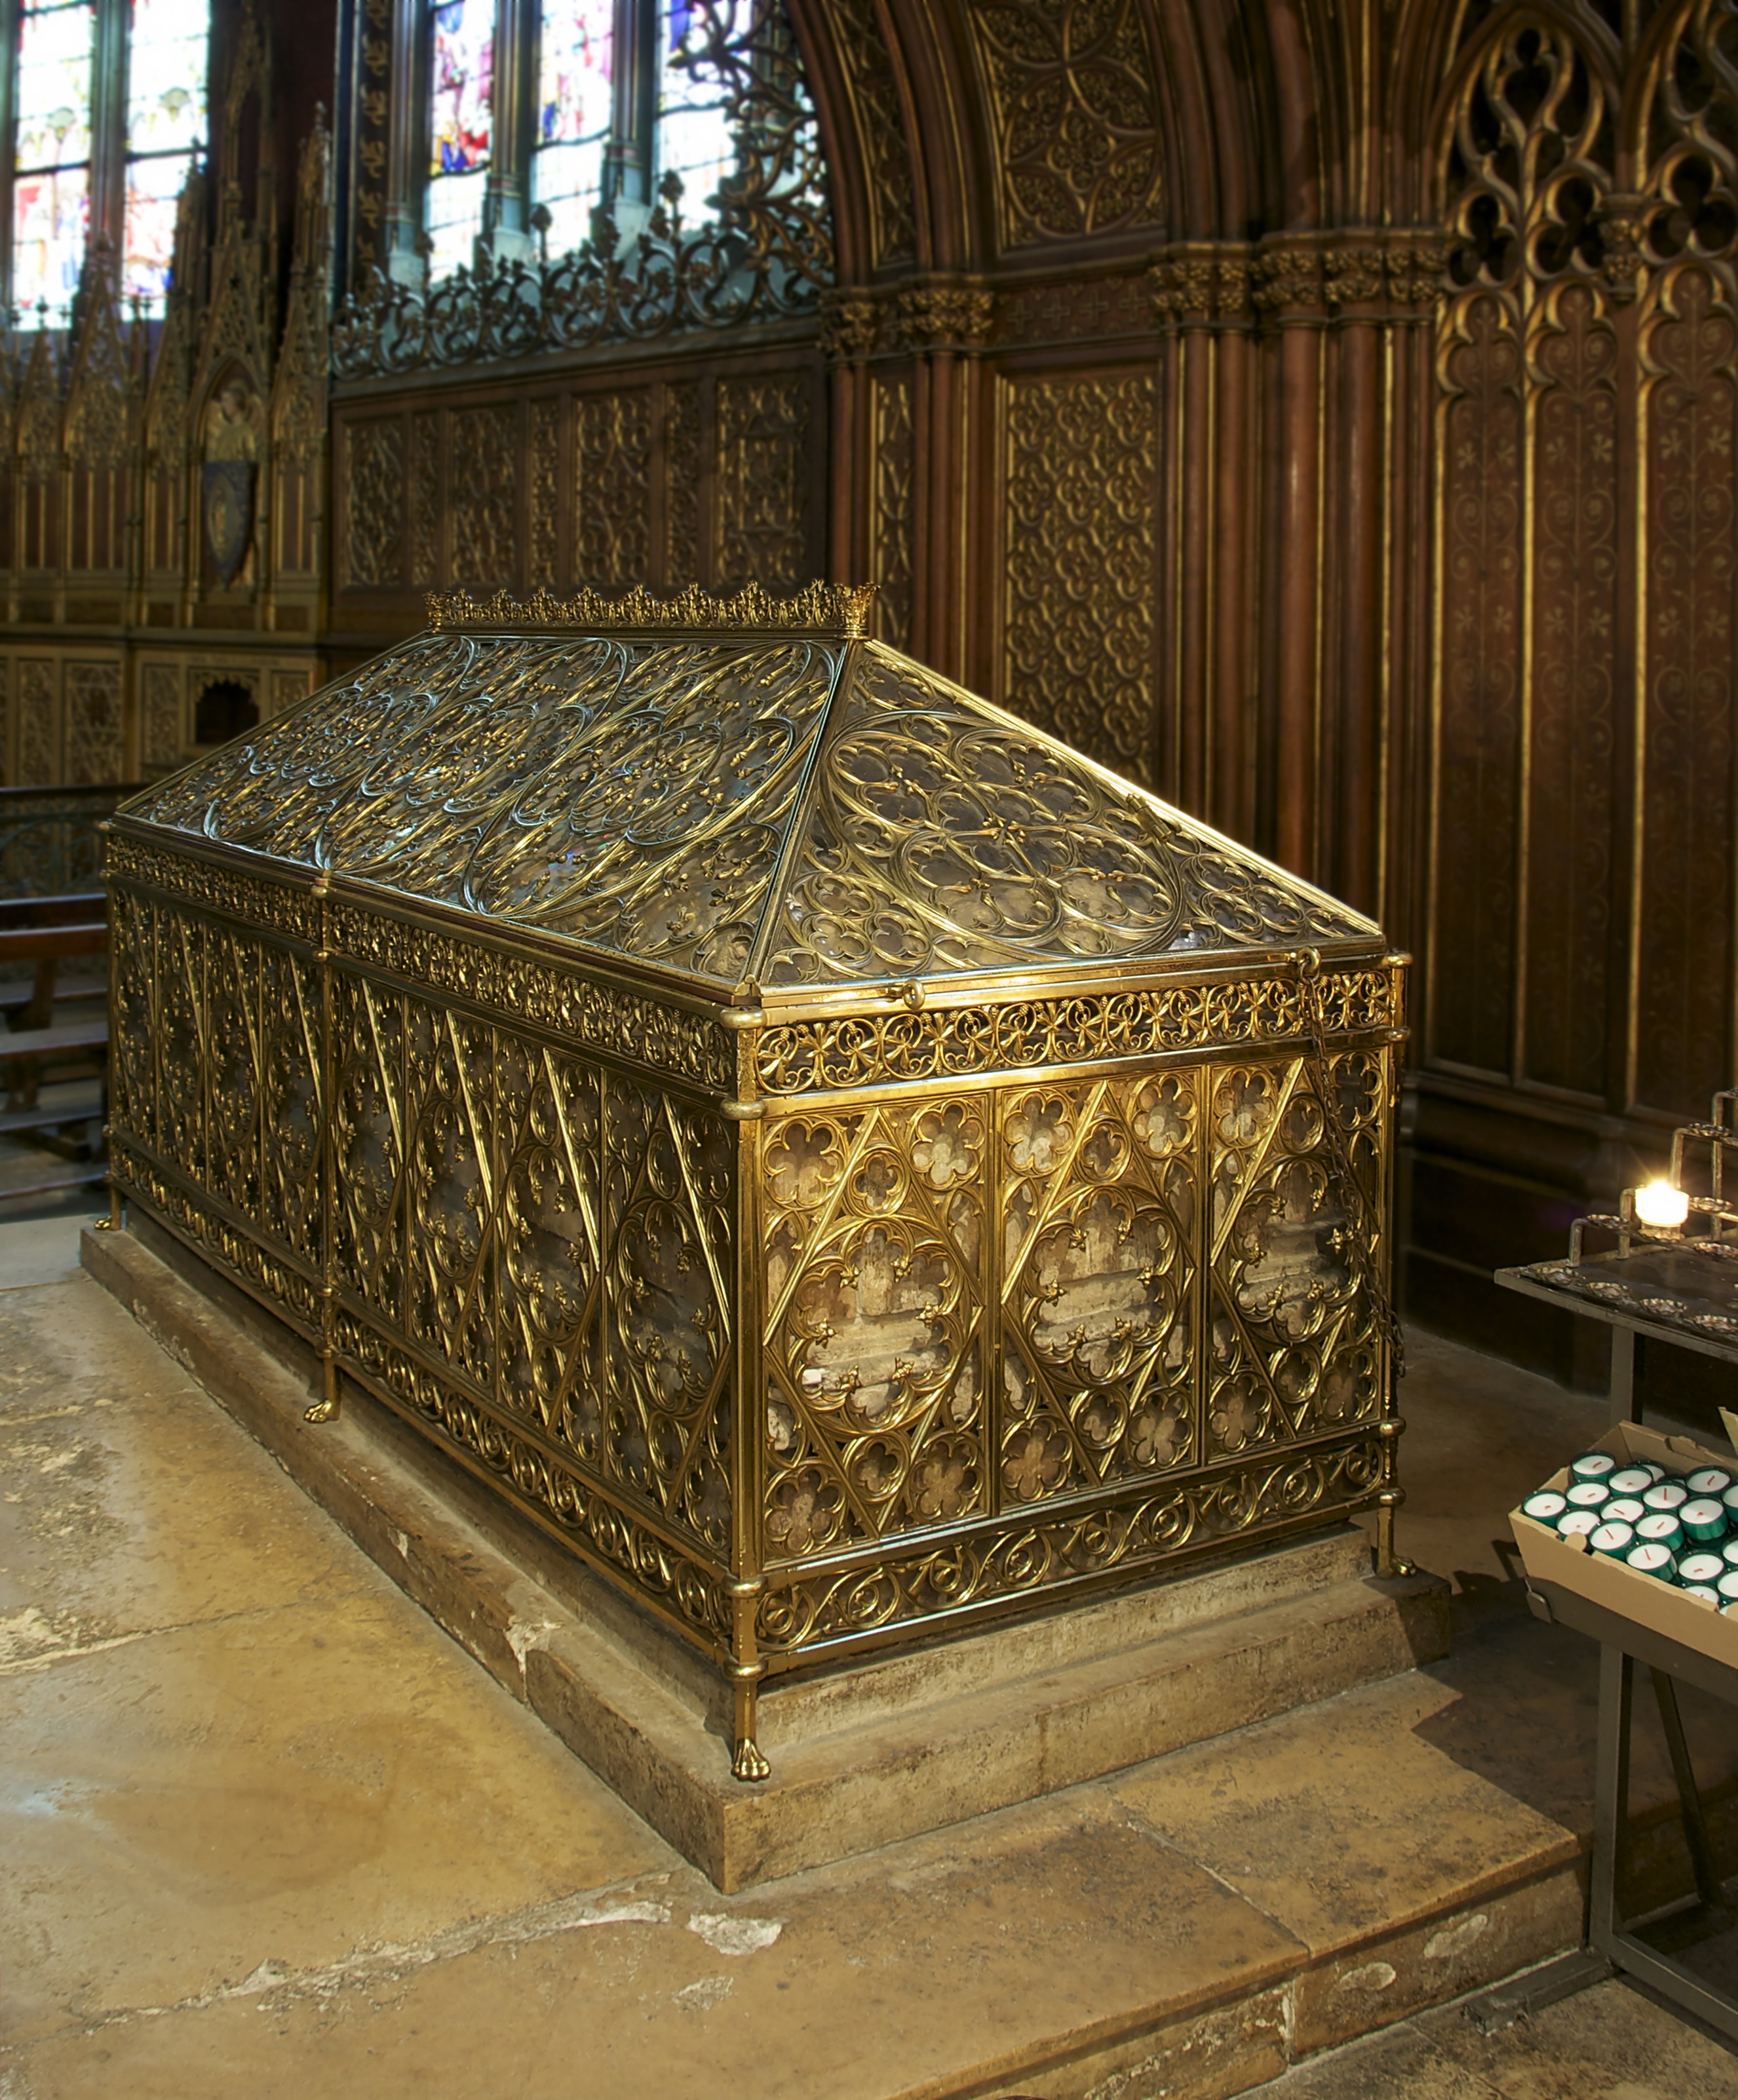
tomb, saint genevieve, church, st etienne, paris, france, destinations, engraved, golden, landmark, inside, interior, architecture